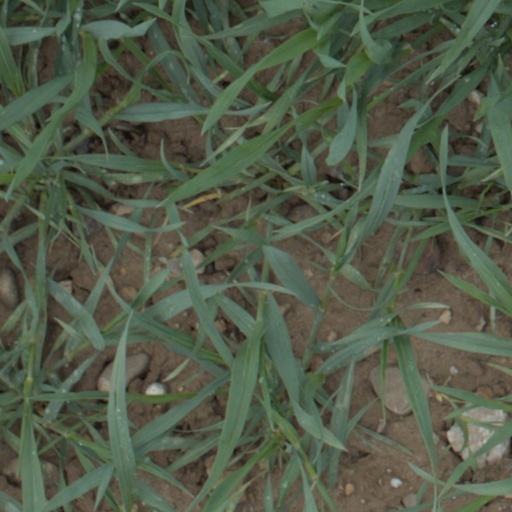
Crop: wheat